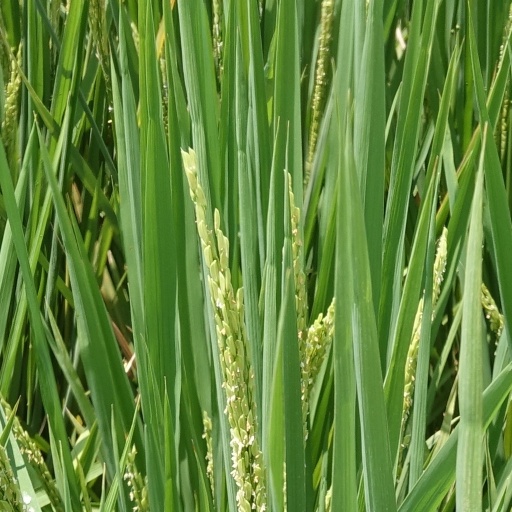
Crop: rice